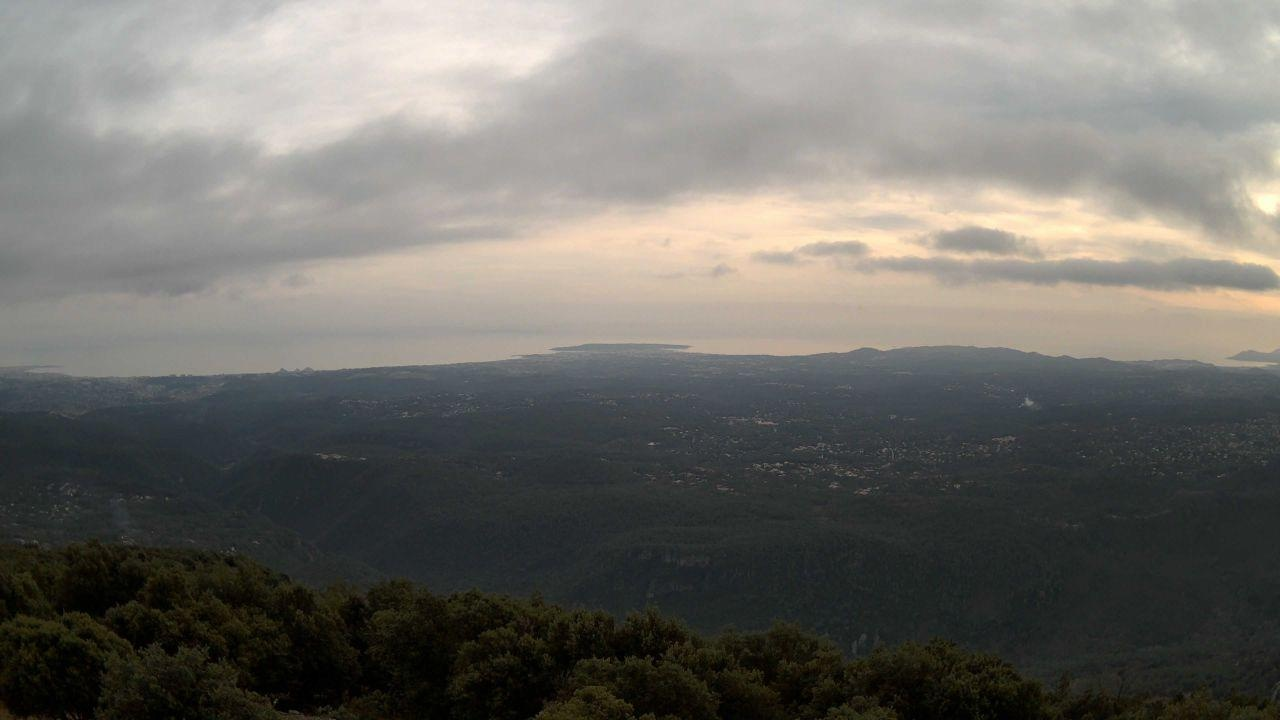
Fire: no
Smoke: yes